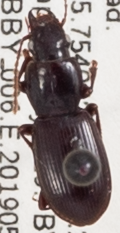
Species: Pterostichus pumilus
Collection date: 2019-05-14
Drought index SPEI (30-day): -2.09
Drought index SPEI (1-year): -2.09
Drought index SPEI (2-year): -2.09